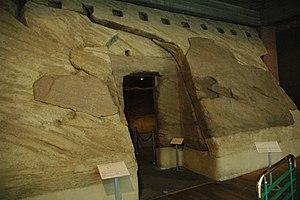
Le Musée égyptologique de Turin ou Musée des antiquités égyptiennes de Turin possède l'une des plus importantes collections égyptologiques du monde. Il expose 14 800 œuvres, dont 11 500 dans les « galeries de la culture matérielle », sur près de 40 000 œuvres. C'est le premier musée italien à avoir été partiellement privatisé en décembre 2005 dans le cadre de la création d'une fondation.